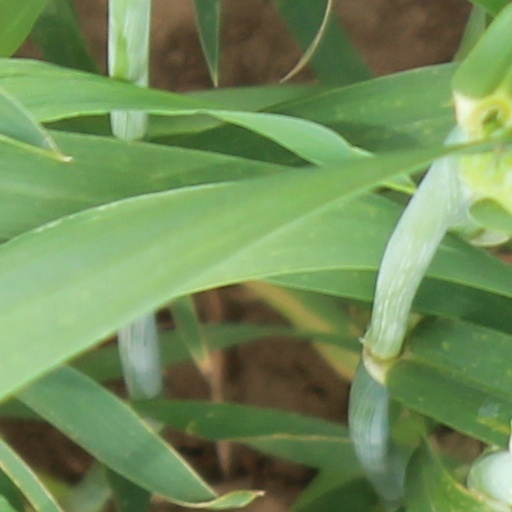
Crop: wheat